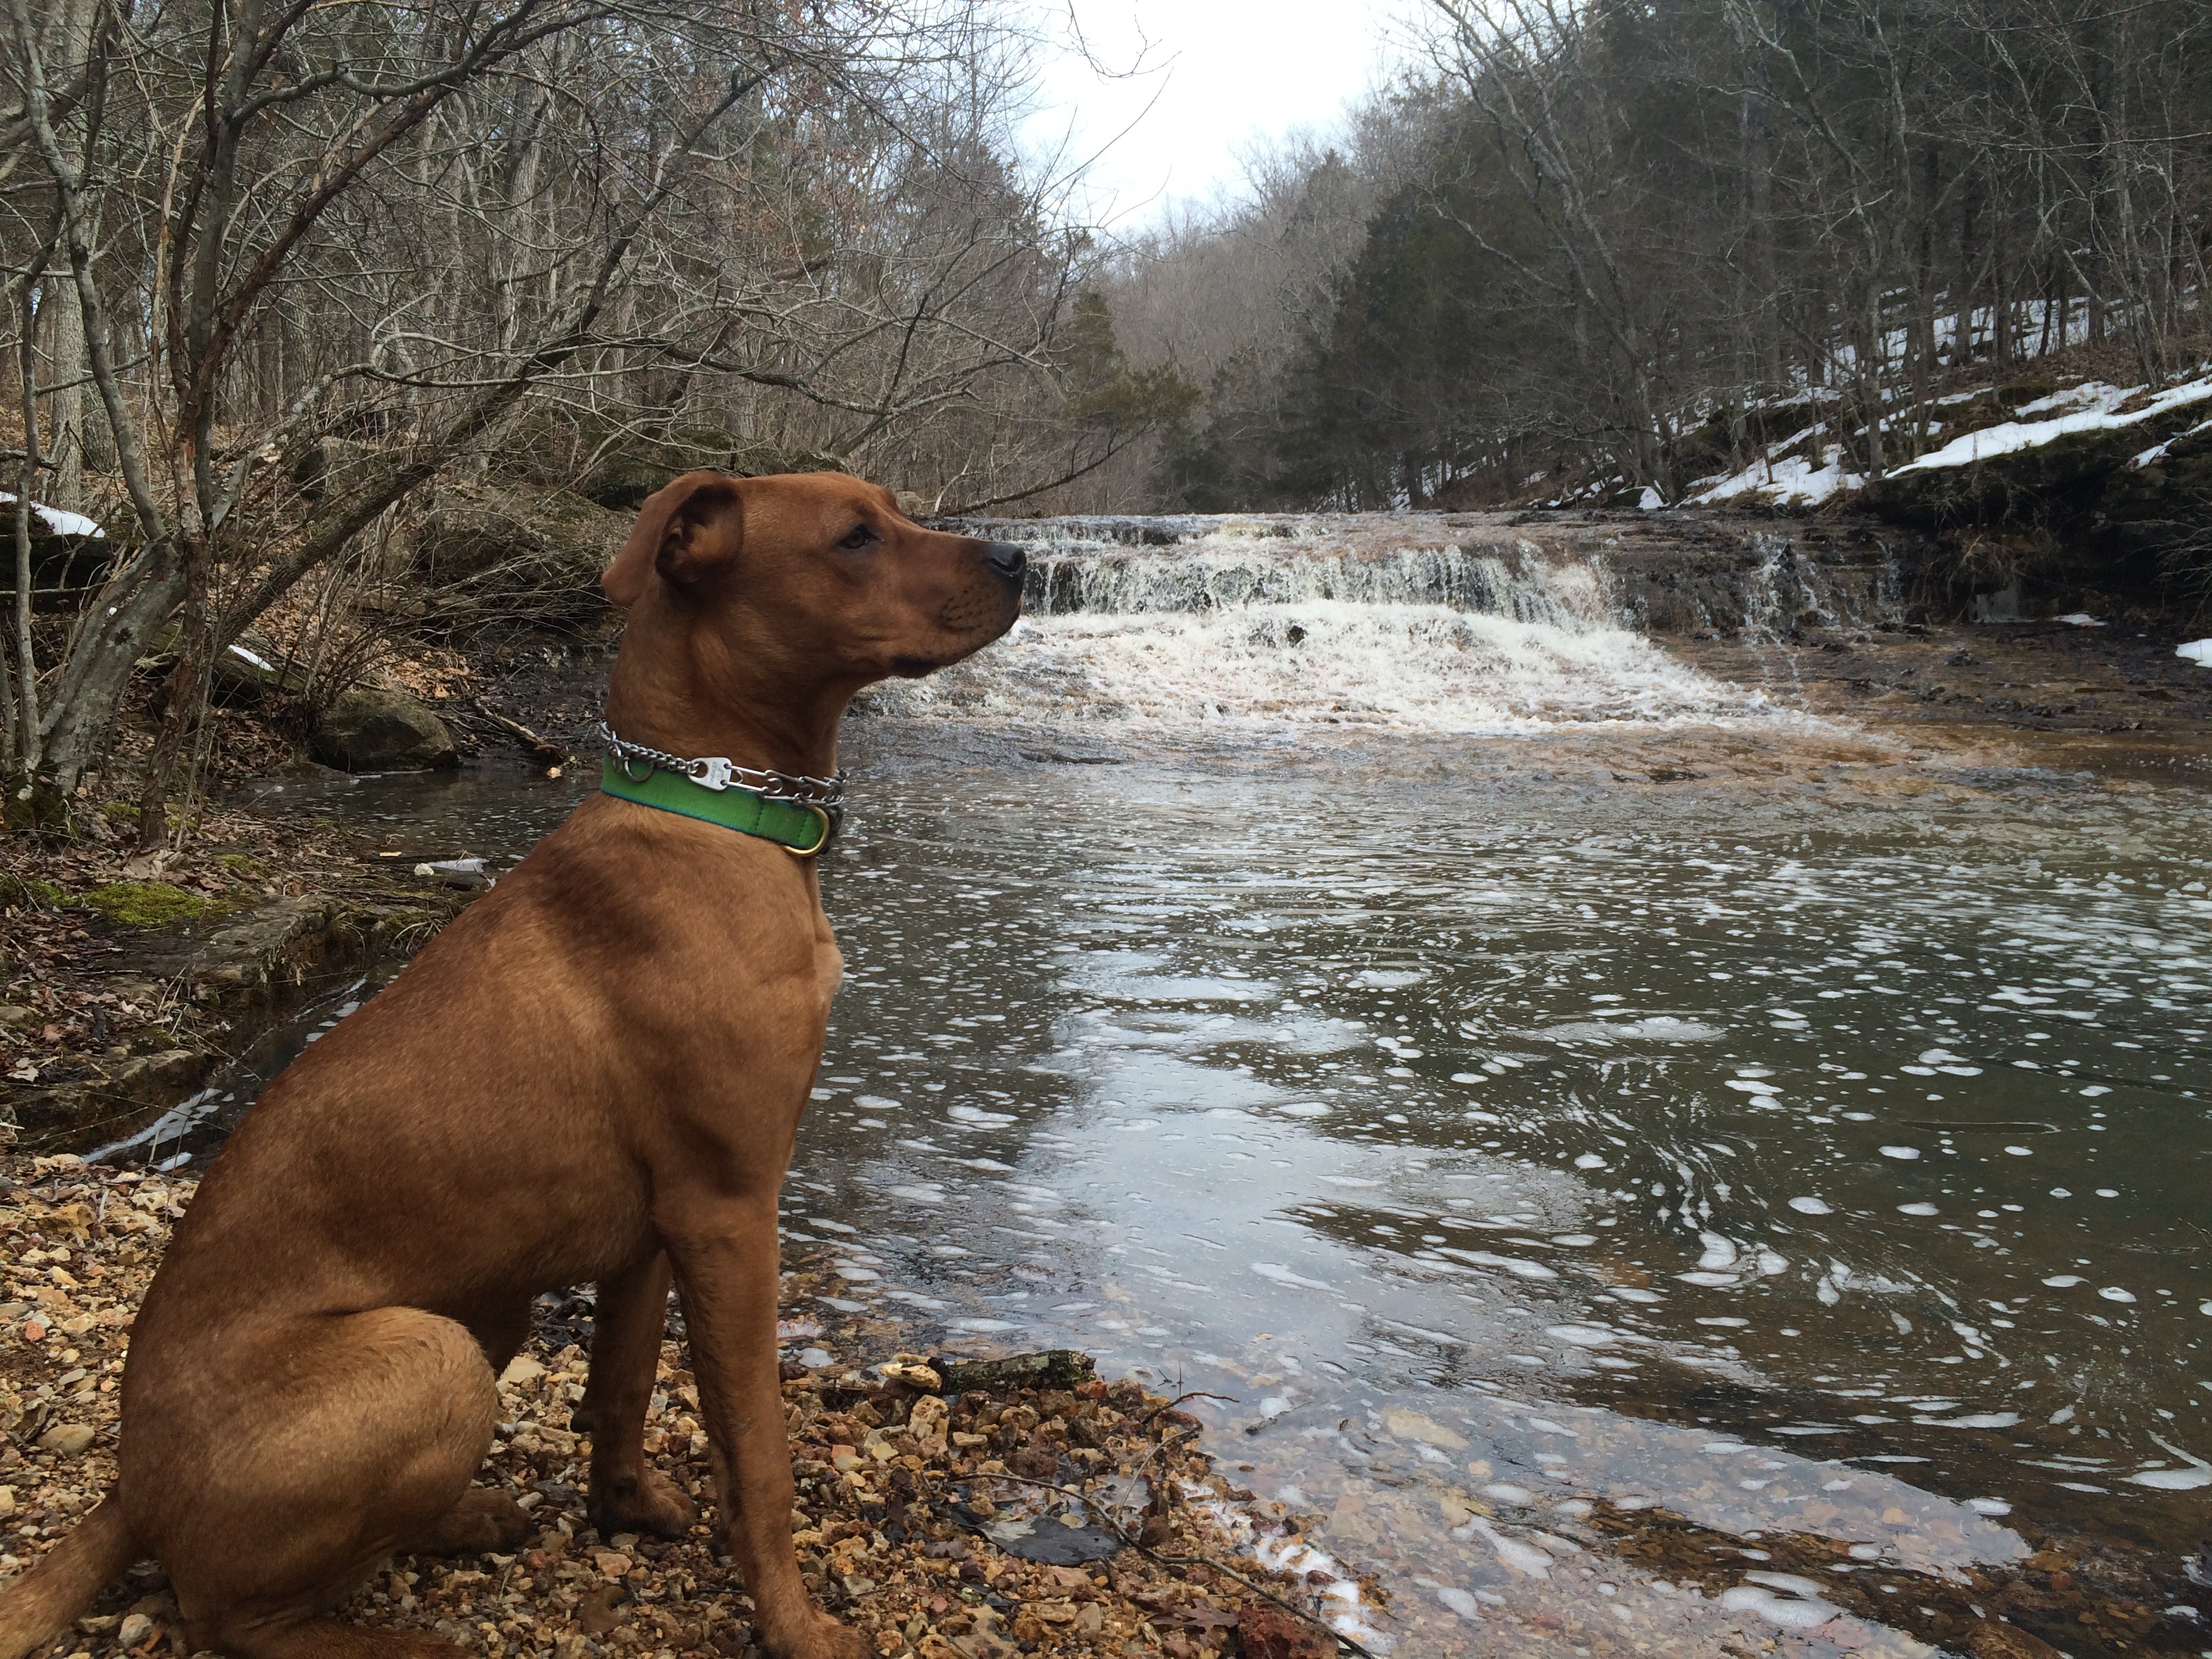
landscape, nature, waterfall, walking, winter, hiking, fall, escape, puppy, dog, tranquil, hike, sitting, peace, mammal, friend, boxer, trekking, vertebrate, vizsla, dog like mammal, pittbull